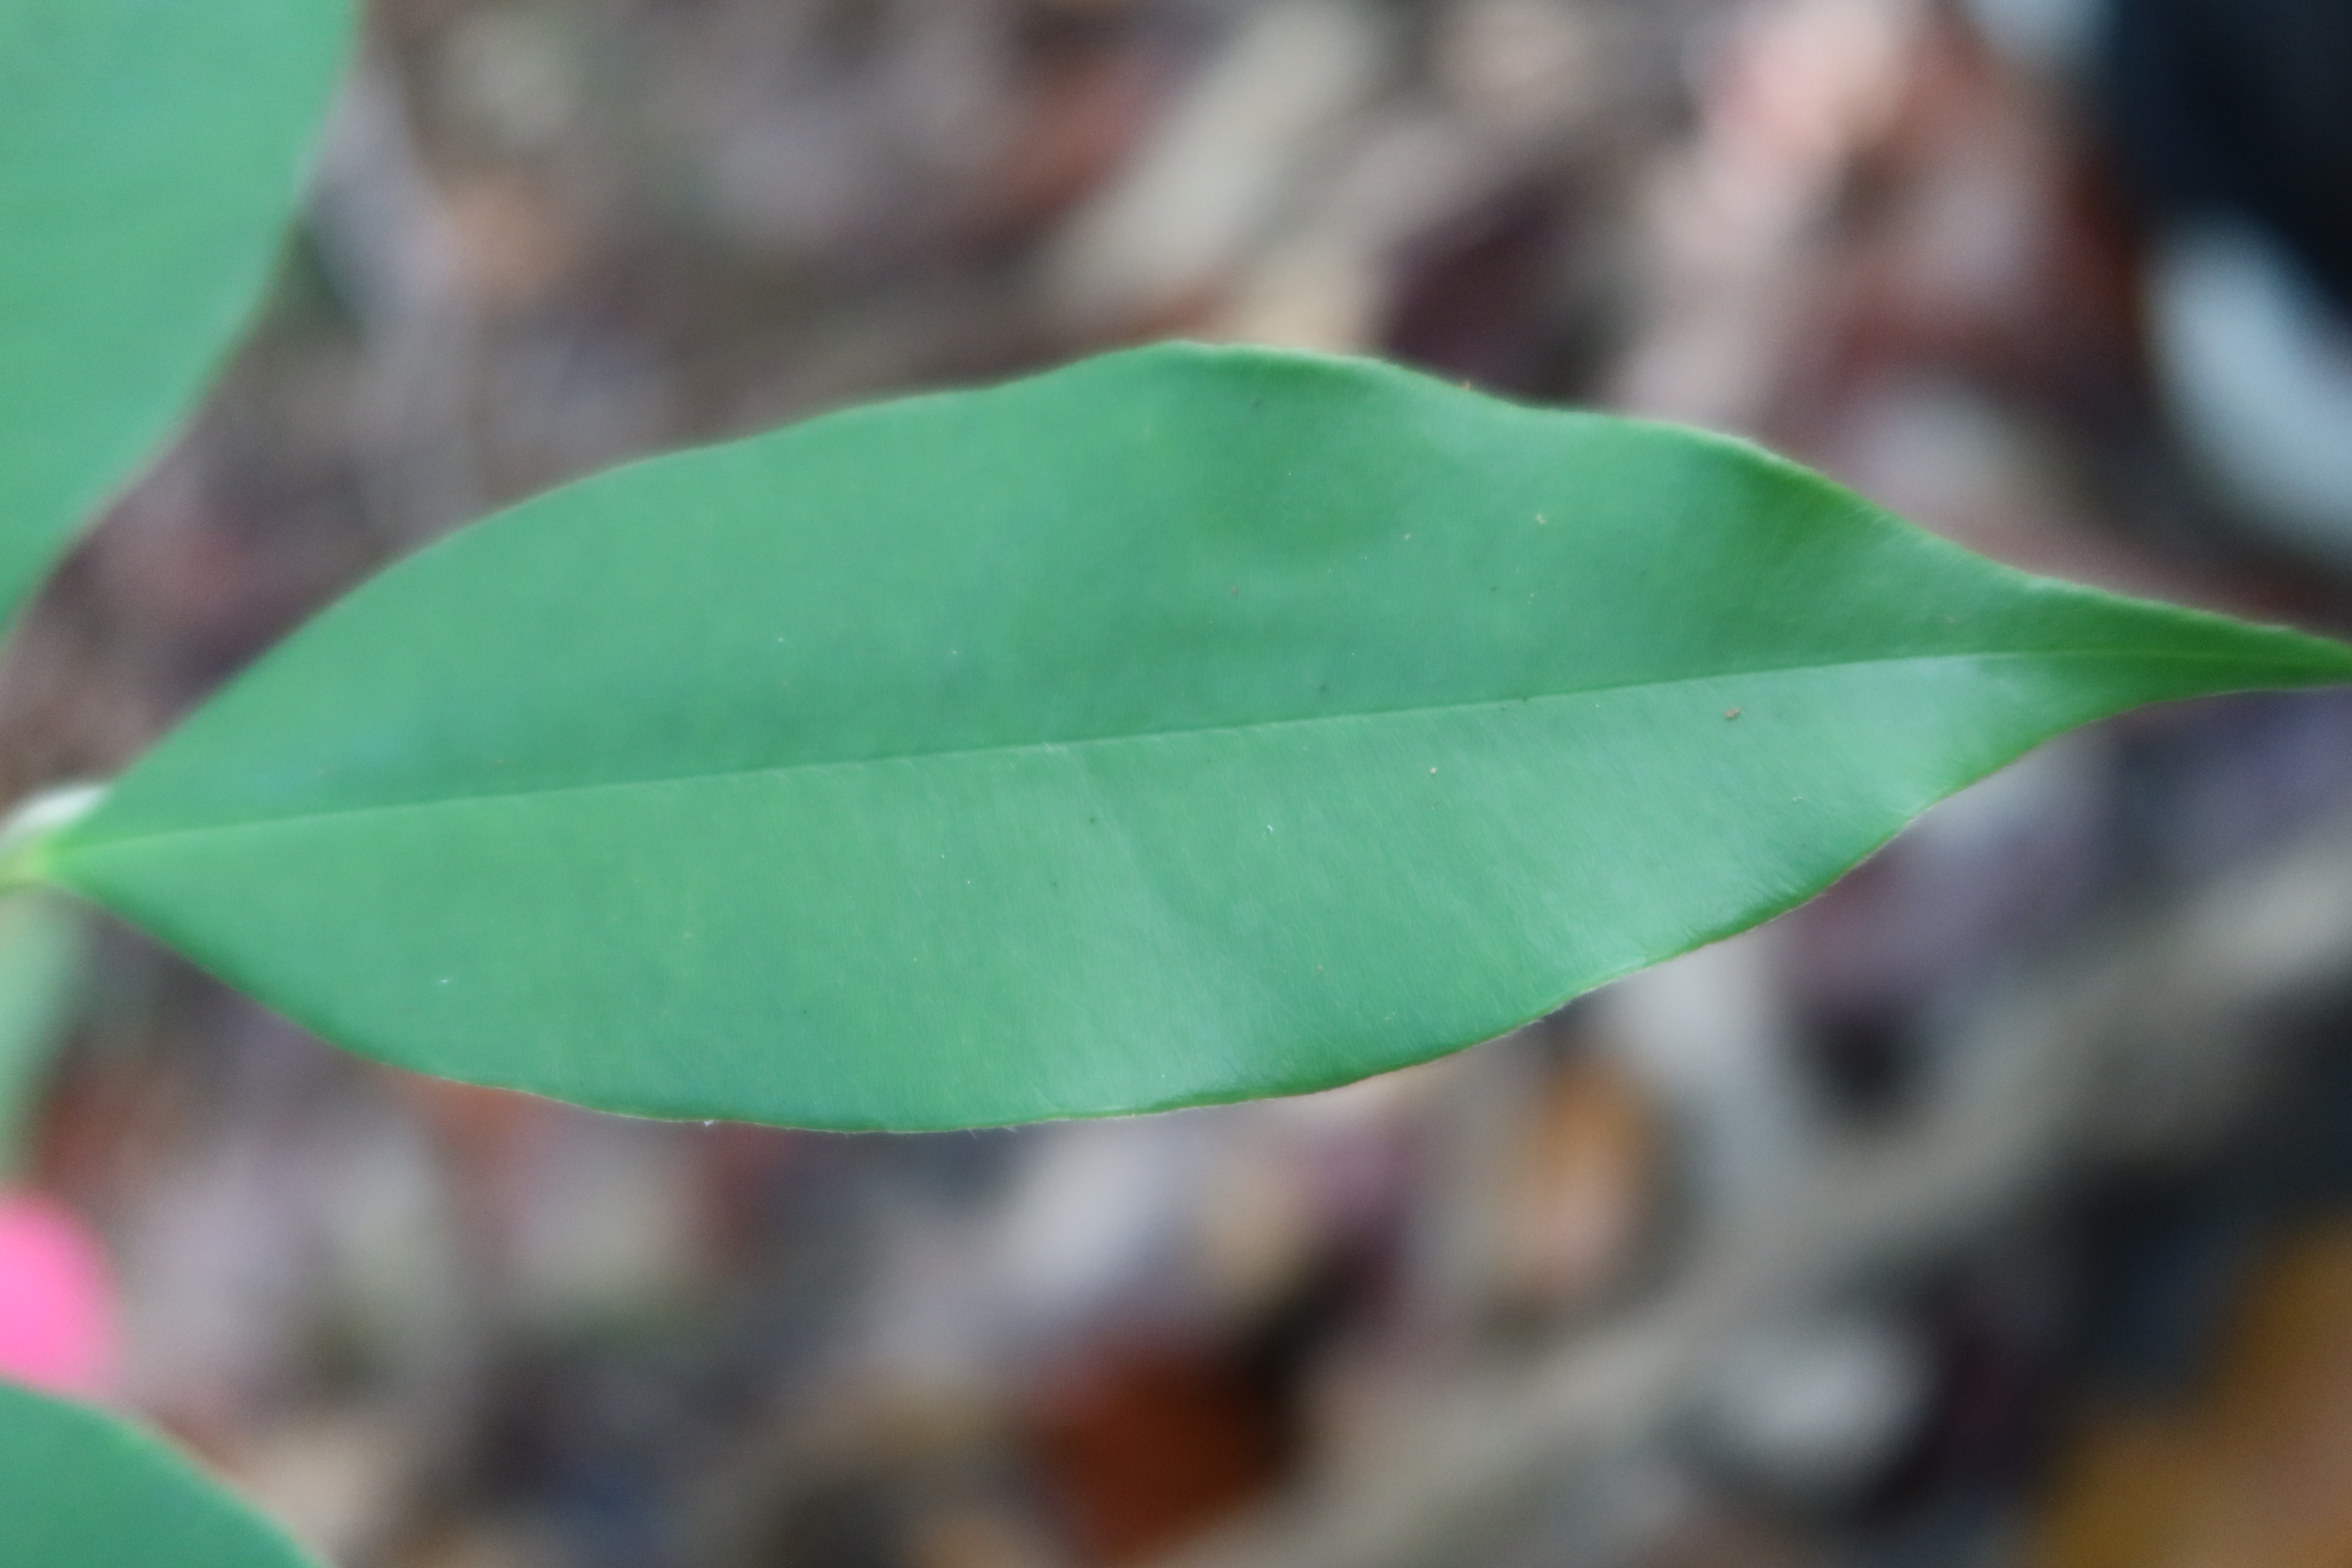
Label: Healthy